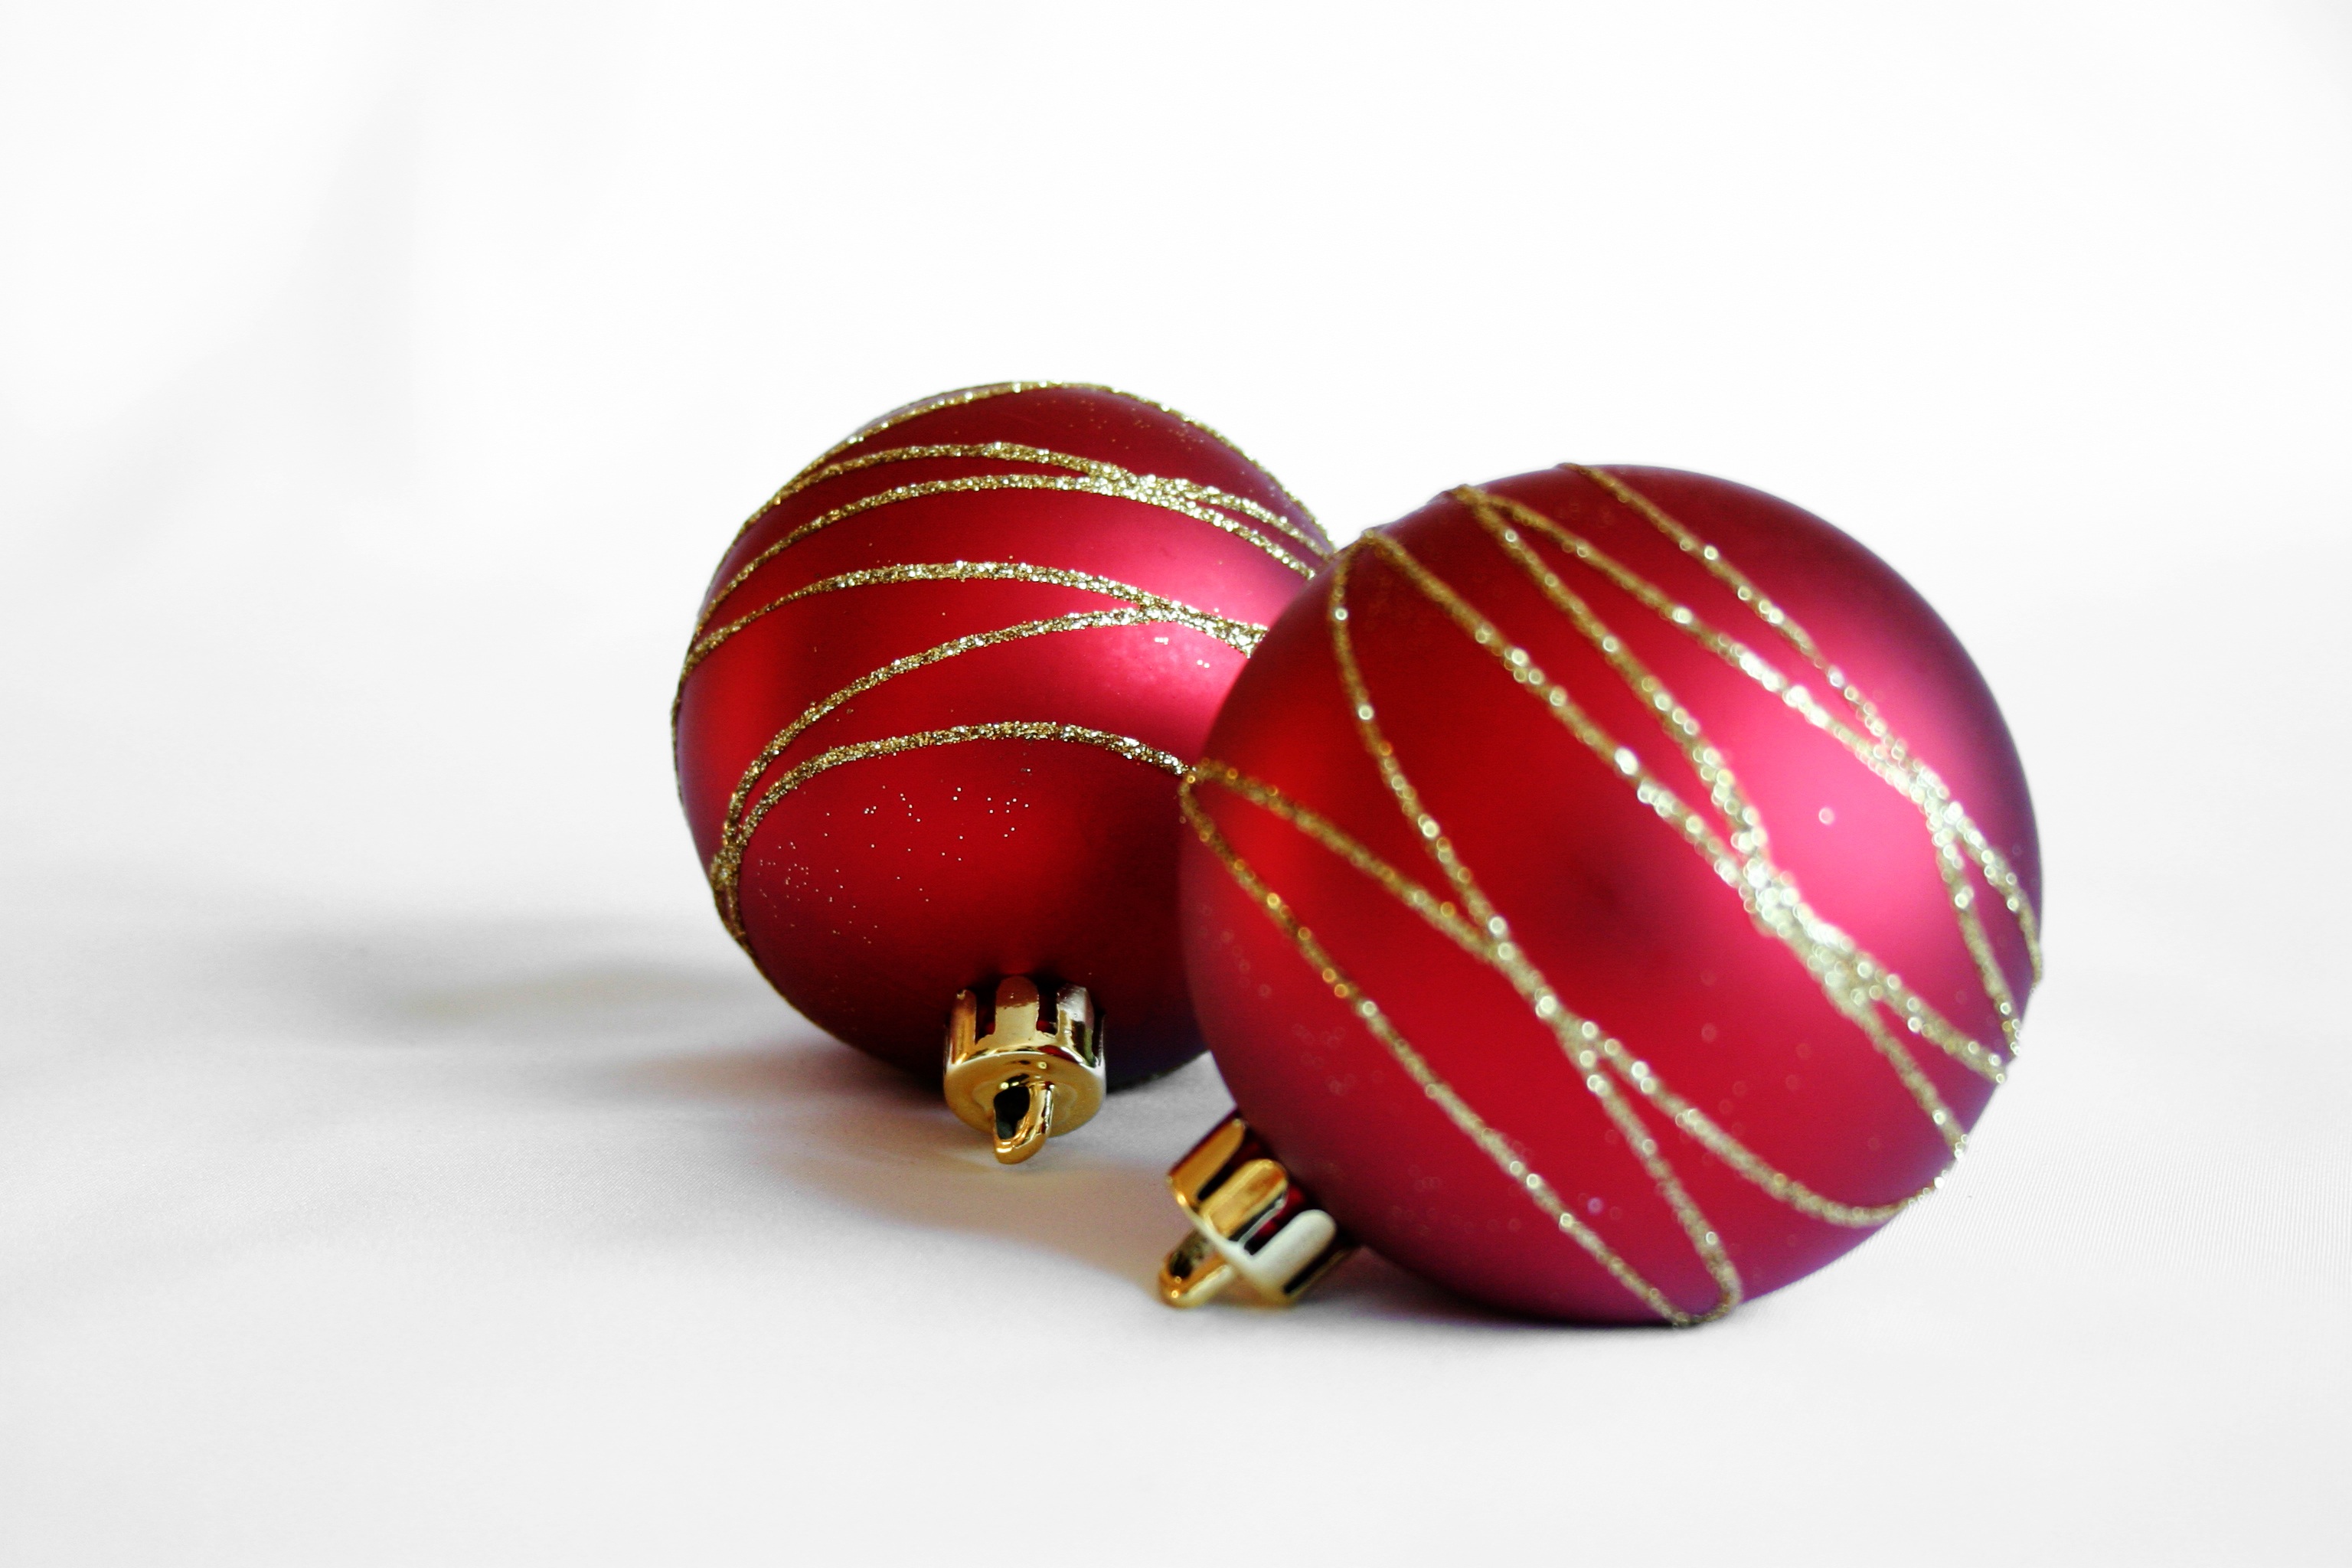
food, red, sports equipment, gold, ball, magenta, balls, christmas decorations, easter egg